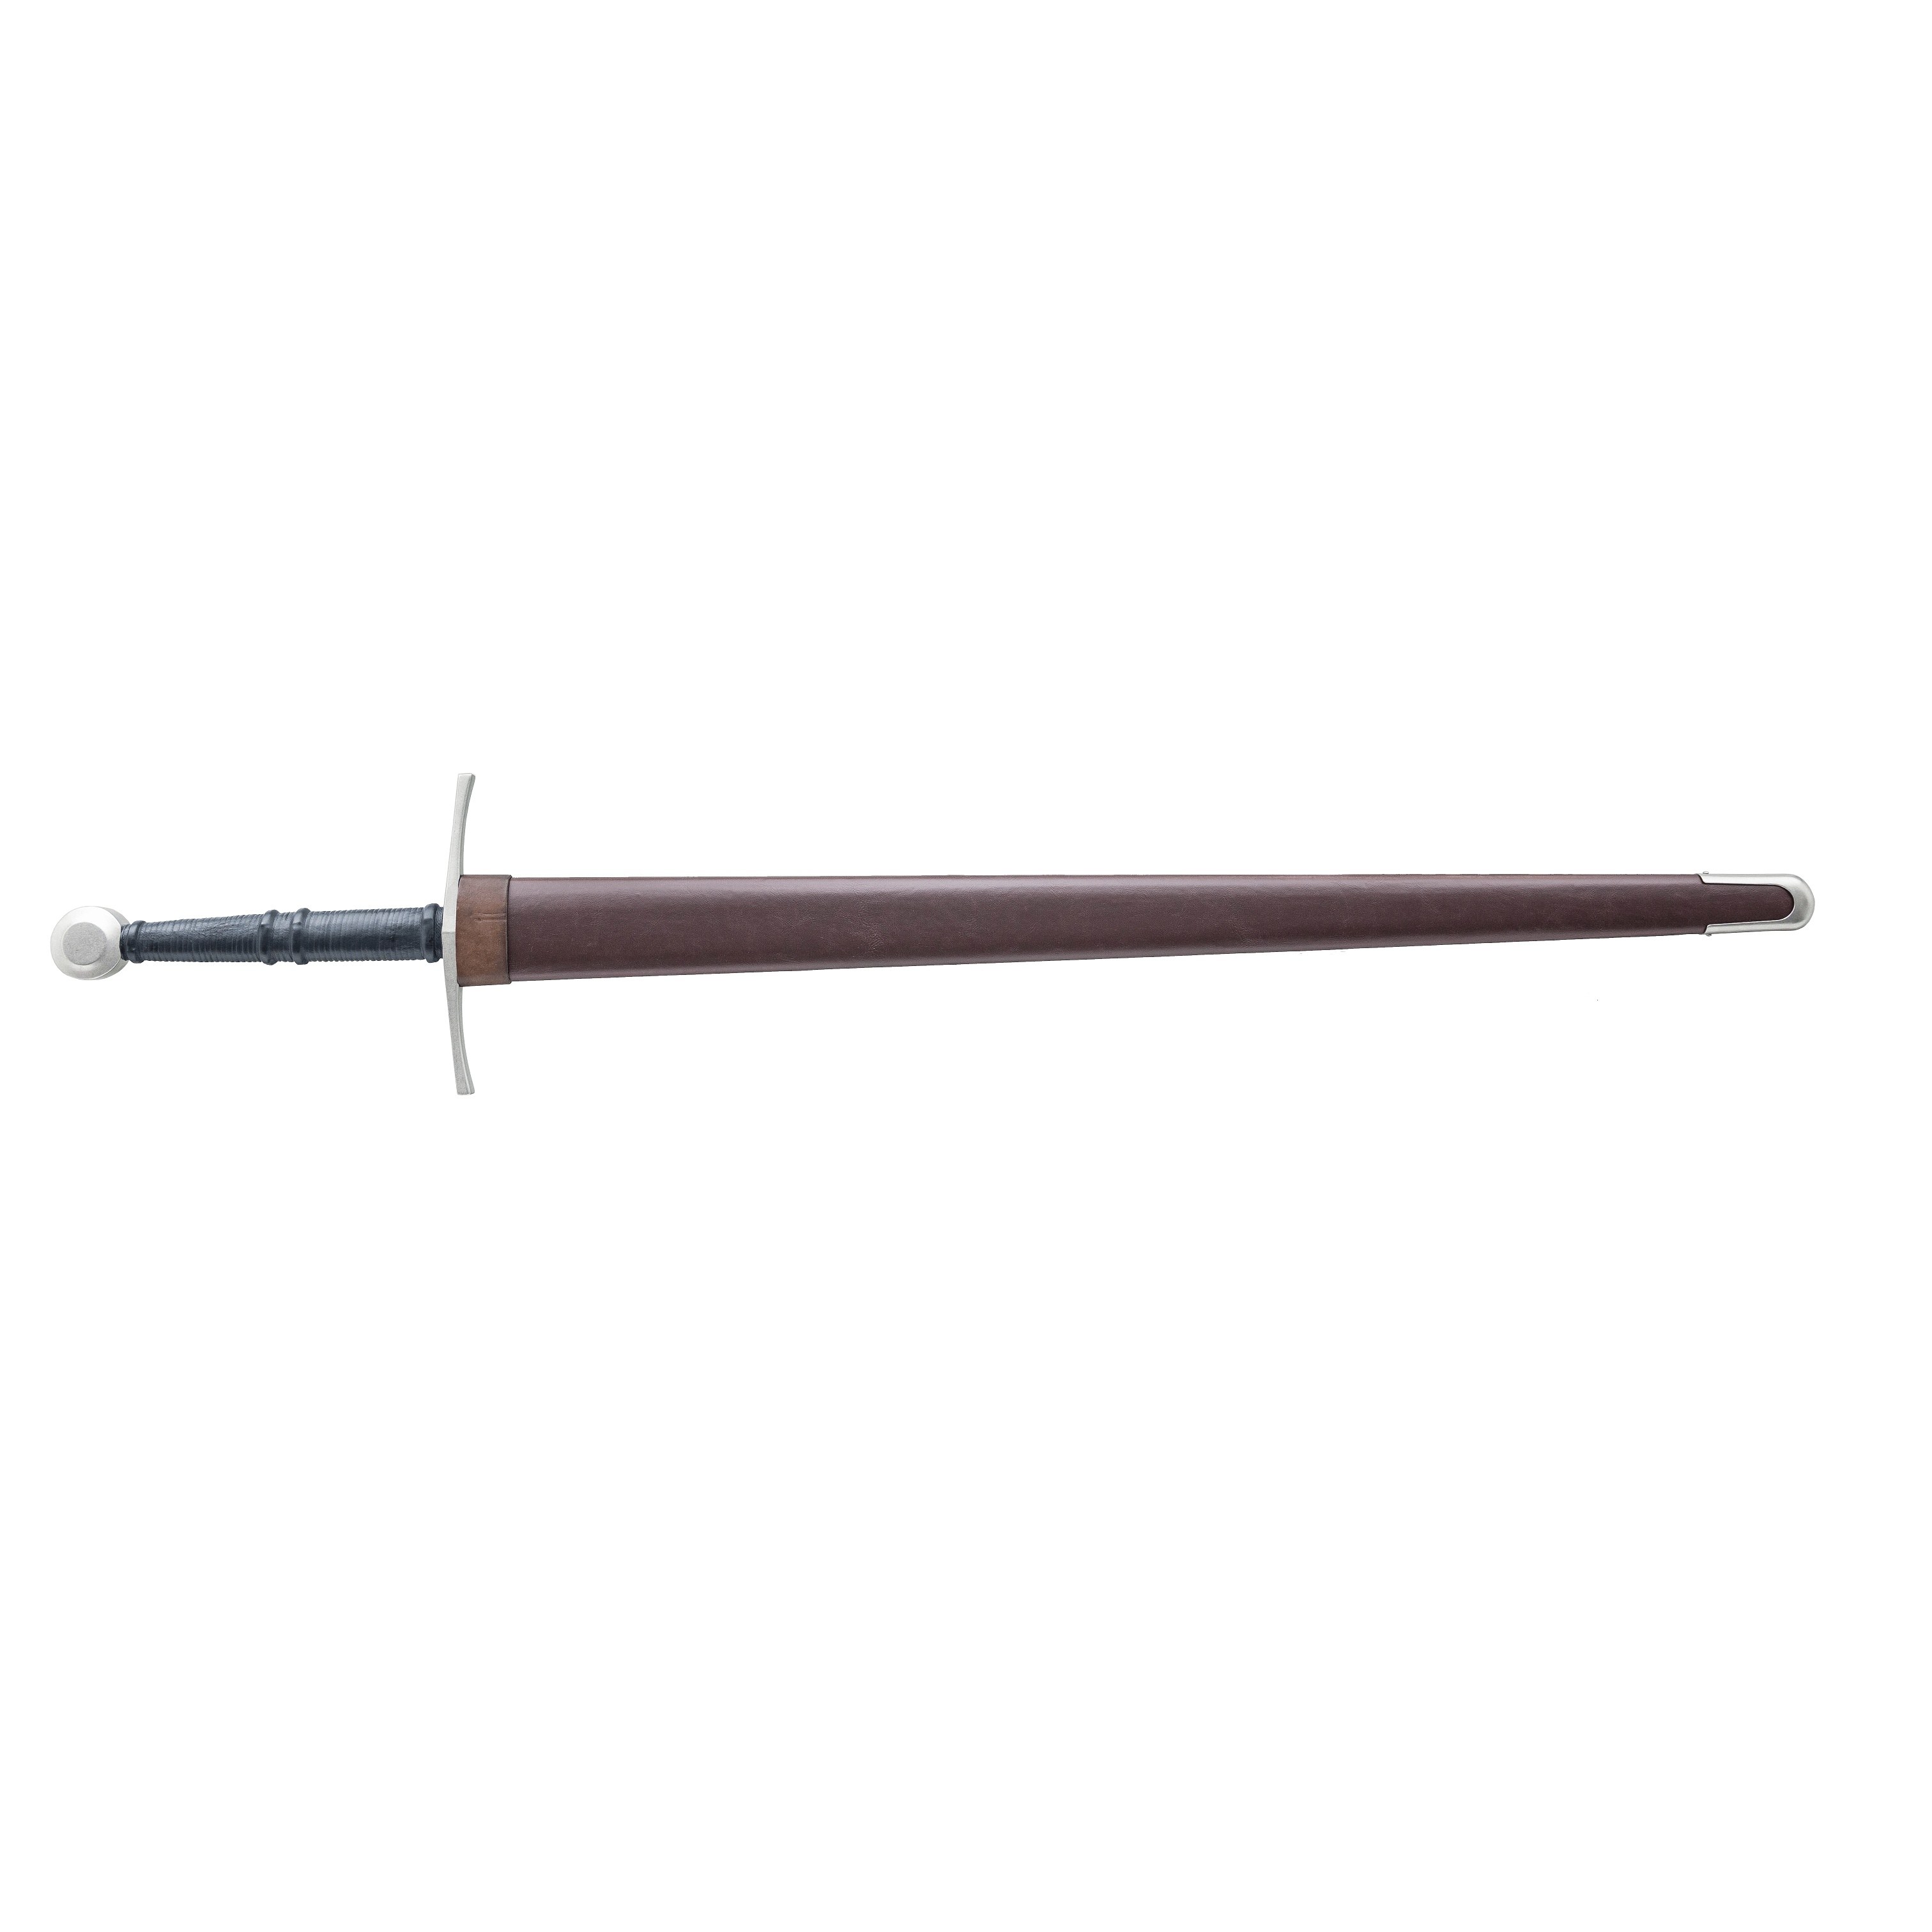
Type XIIIa Atrim Design Early Great Sword
Brand: Kingston Arms
Based on the 2 earliest examples of an Oakeshott type XIIIa from the Burrell collection in Glasgow, the earlier of which was a likely river find dating from between 1200 to 1250, we have examples of the XIIIa pattern in use in the 1350s and beyond. It is possible that the older find could be dated even as early as 1100, making this a truly remarkable sword and one ahead of its time. It seems the Scots have always had a predilection towards large swords. Based on Ewart Oakeshott's Type XIIIa's specifications, this sword pattern was used in the 13th through mid-14th centuries, amid the transitional period between maille armor to full plate, as we would see later in the 15th century. This sword type, therefore, is more oriented towards cutting, as were its predecessors, than later period swords, which feature a more acute point. The balance point is only slightly towards the tip, allowing for great tip control, making this a formidable cut-and-thrust arming sword that pairs well with the use of a shield or buckler. A word on Atrim & T Pearce design swords: Angus Trim stands as one of the giants in high performance sword production, along with other greats such as Tinker Pearce, Hank Reinhardt, and Paul Chen. These visionaries, among others, took the collected works of Ewart Oakeshott and brought a scholarly vision to sword production. They've managed to revive and sustain a dying art and we are pleased to partner with brands such as Hanwei and Kingston Arms, who work so closely with such respected names that bring care, and personal hands-on experience to every piece they design and craft. Gus and Pearce's swords take into account harmonic balance, point of balance, weight, taper, and every other factor considered too minute for attention in most lower-mid quality production swords. This attention to detail allows for not only beautiful weapons, but extremely functional blades that float and dance in the hand. These are simply the best performance swords at this price point available in the world. Overall: 43 1/4" Blade Length: 32 3/4" Handle Length: 10" Weight: 3 lbs 4 oz Point of Balance: 6" Blade Steel: 9260 Specifications may vary from piece to piece.
Category: Arts & Entertainment > Hobbies & Creative Arts > Collectibles > Collectible Weapons > Collectible Swords > European Collectible Swords